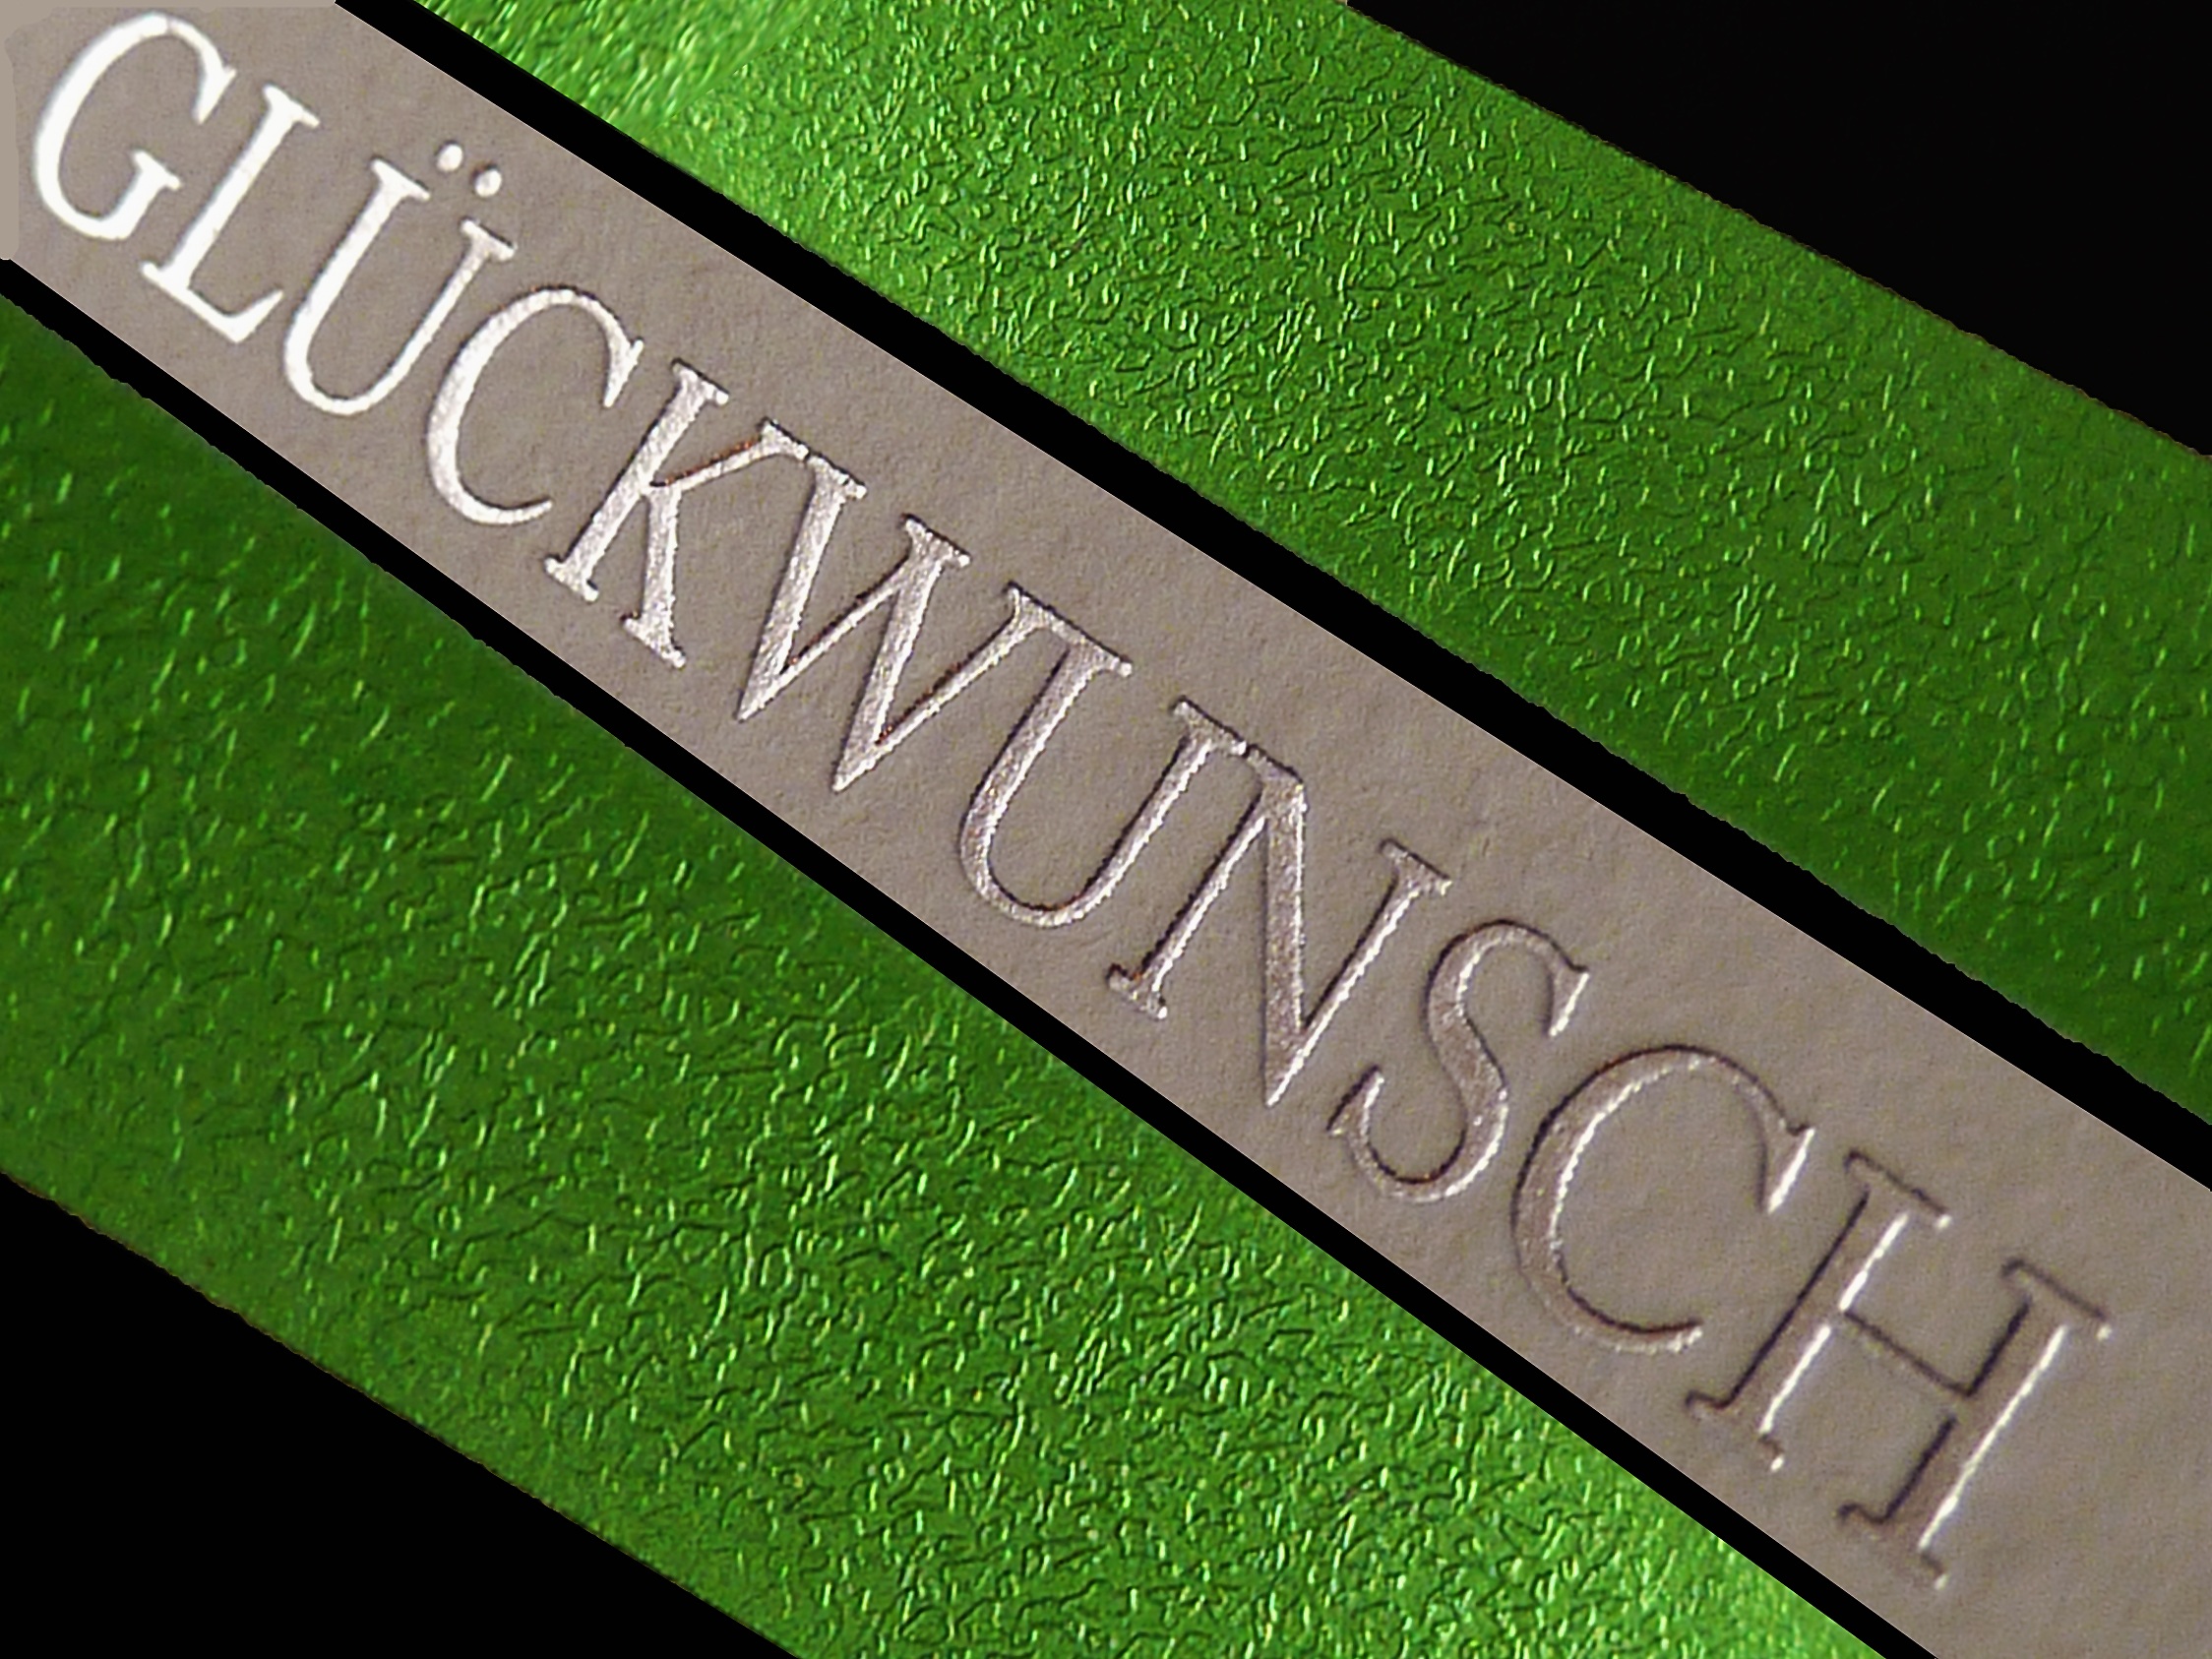
green, symbol, banner, label, brand, font, text, birthday, attention, greeting, greeting card, congratulations, birthday card, editing, birthday wishes